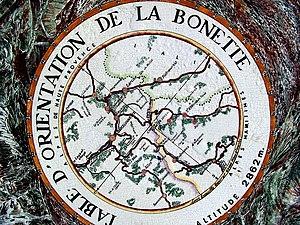
Saint-Dalmas-le-Selvage [sɛ̃.dalmas.lə.sɛlvaʒ] est une commune française située dans le nord du département des Alpes-Maritimes, en région Provence-Alpes-Côte d'Azur.